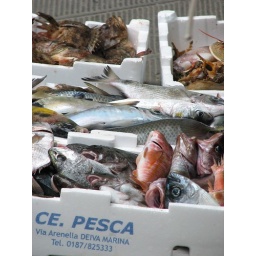
The day's catch comes in at an Italian fish market in a small Northern Italy town.